Ferdinand Wüstenfeld

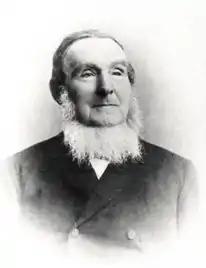
Heinrich Ferdinand Wüstenfeld

Heinrich Ferdinand Wüstenfeld (31 July 1808 – 8 February 1899) was a German orientalist, known as a literary historian of Arabic literature, born at Münden, Hanover.